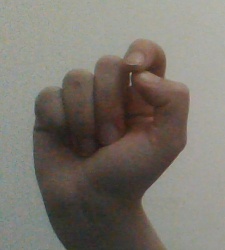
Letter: fa